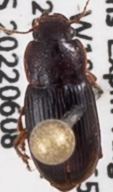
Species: Harpalus desertus
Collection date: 2022-06-08
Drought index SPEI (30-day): -0.842
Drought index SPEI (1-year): -1.13
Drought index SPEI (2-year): -1.13